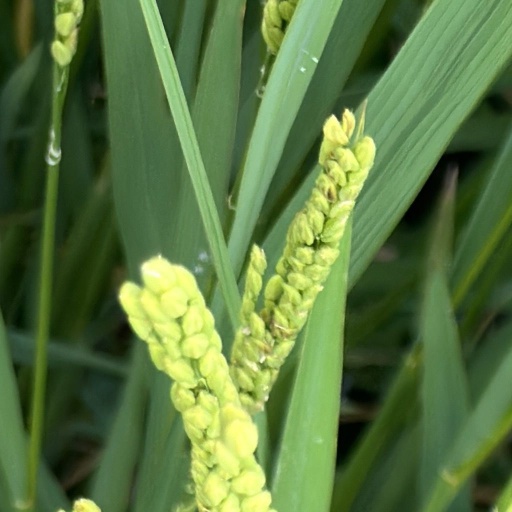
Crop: rice